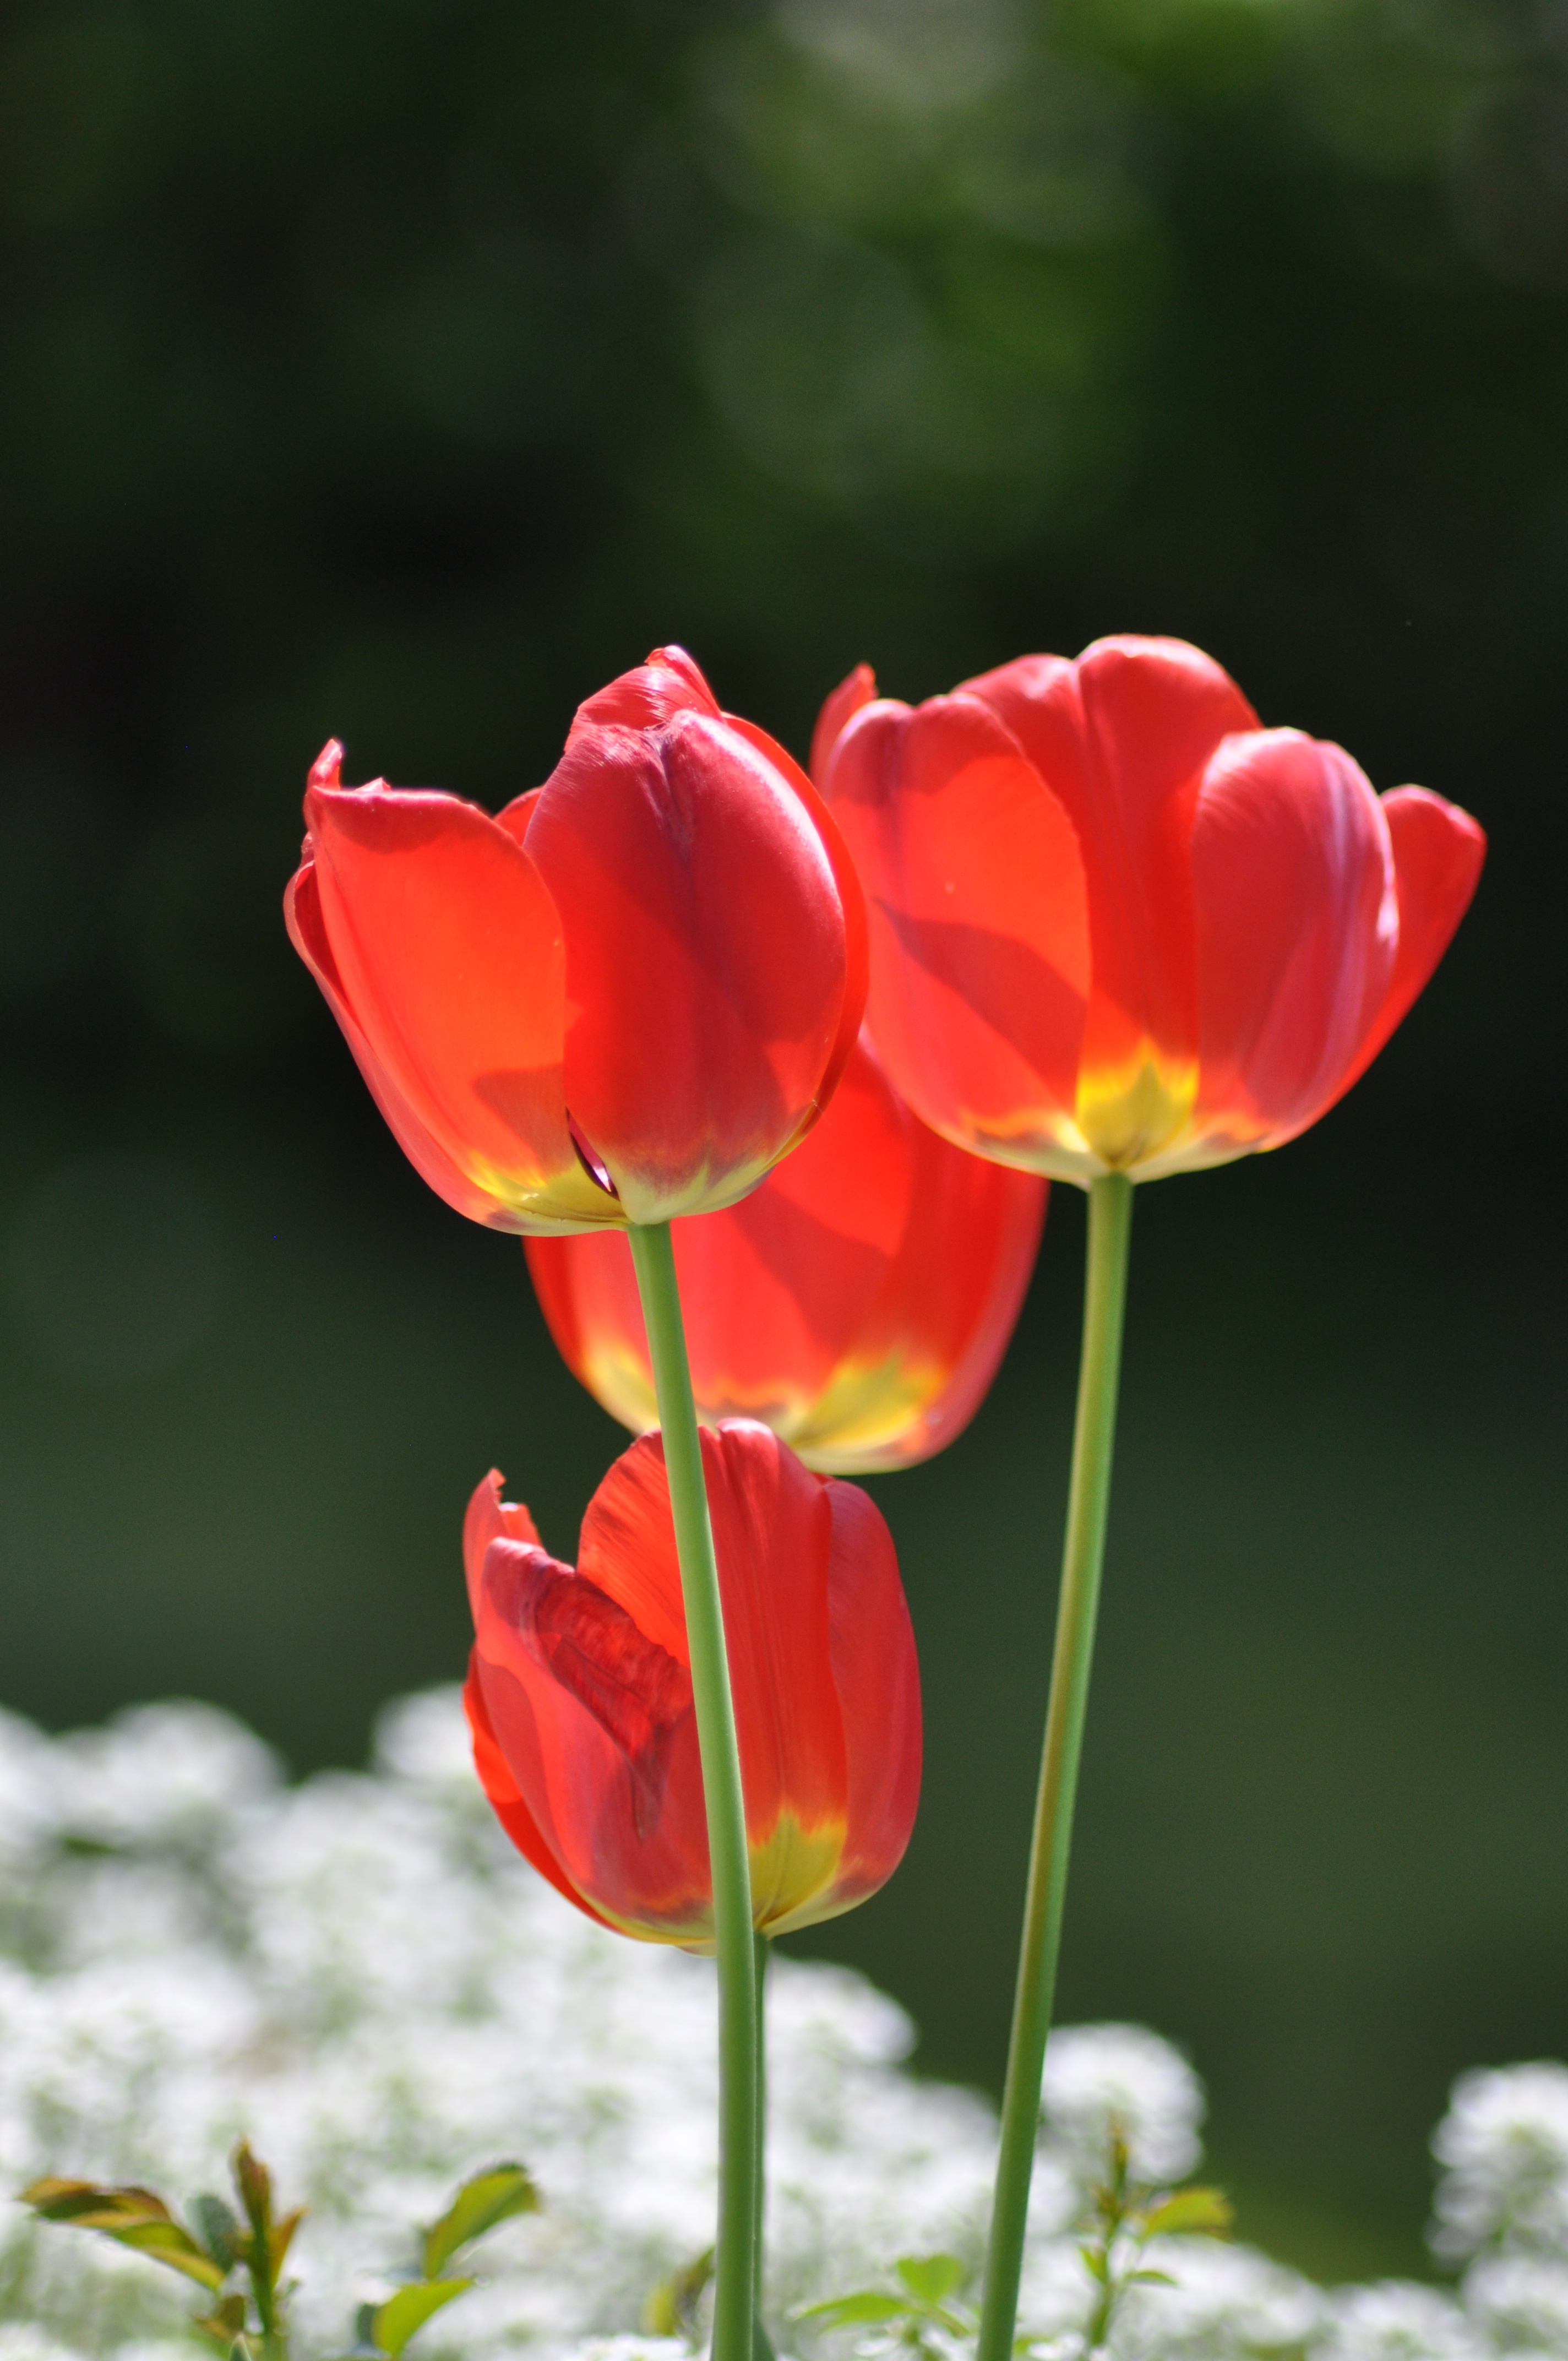
blossom, plant, flower, petal, bloom, tulip, red, botany, flora, poppy, macro photography, flowering plant, plant stem, land plant